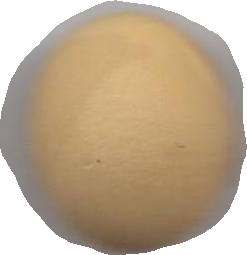
Variety: Dega